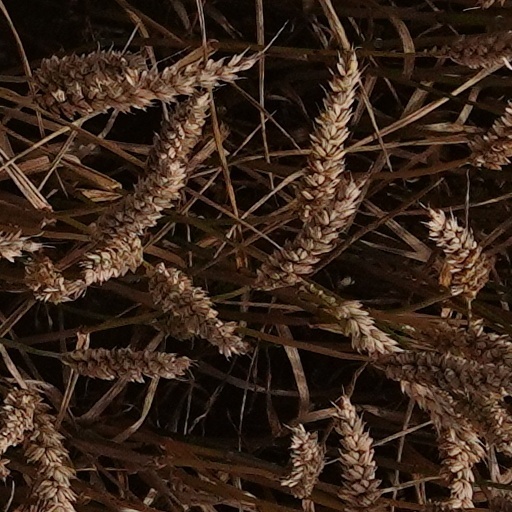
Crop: wheat